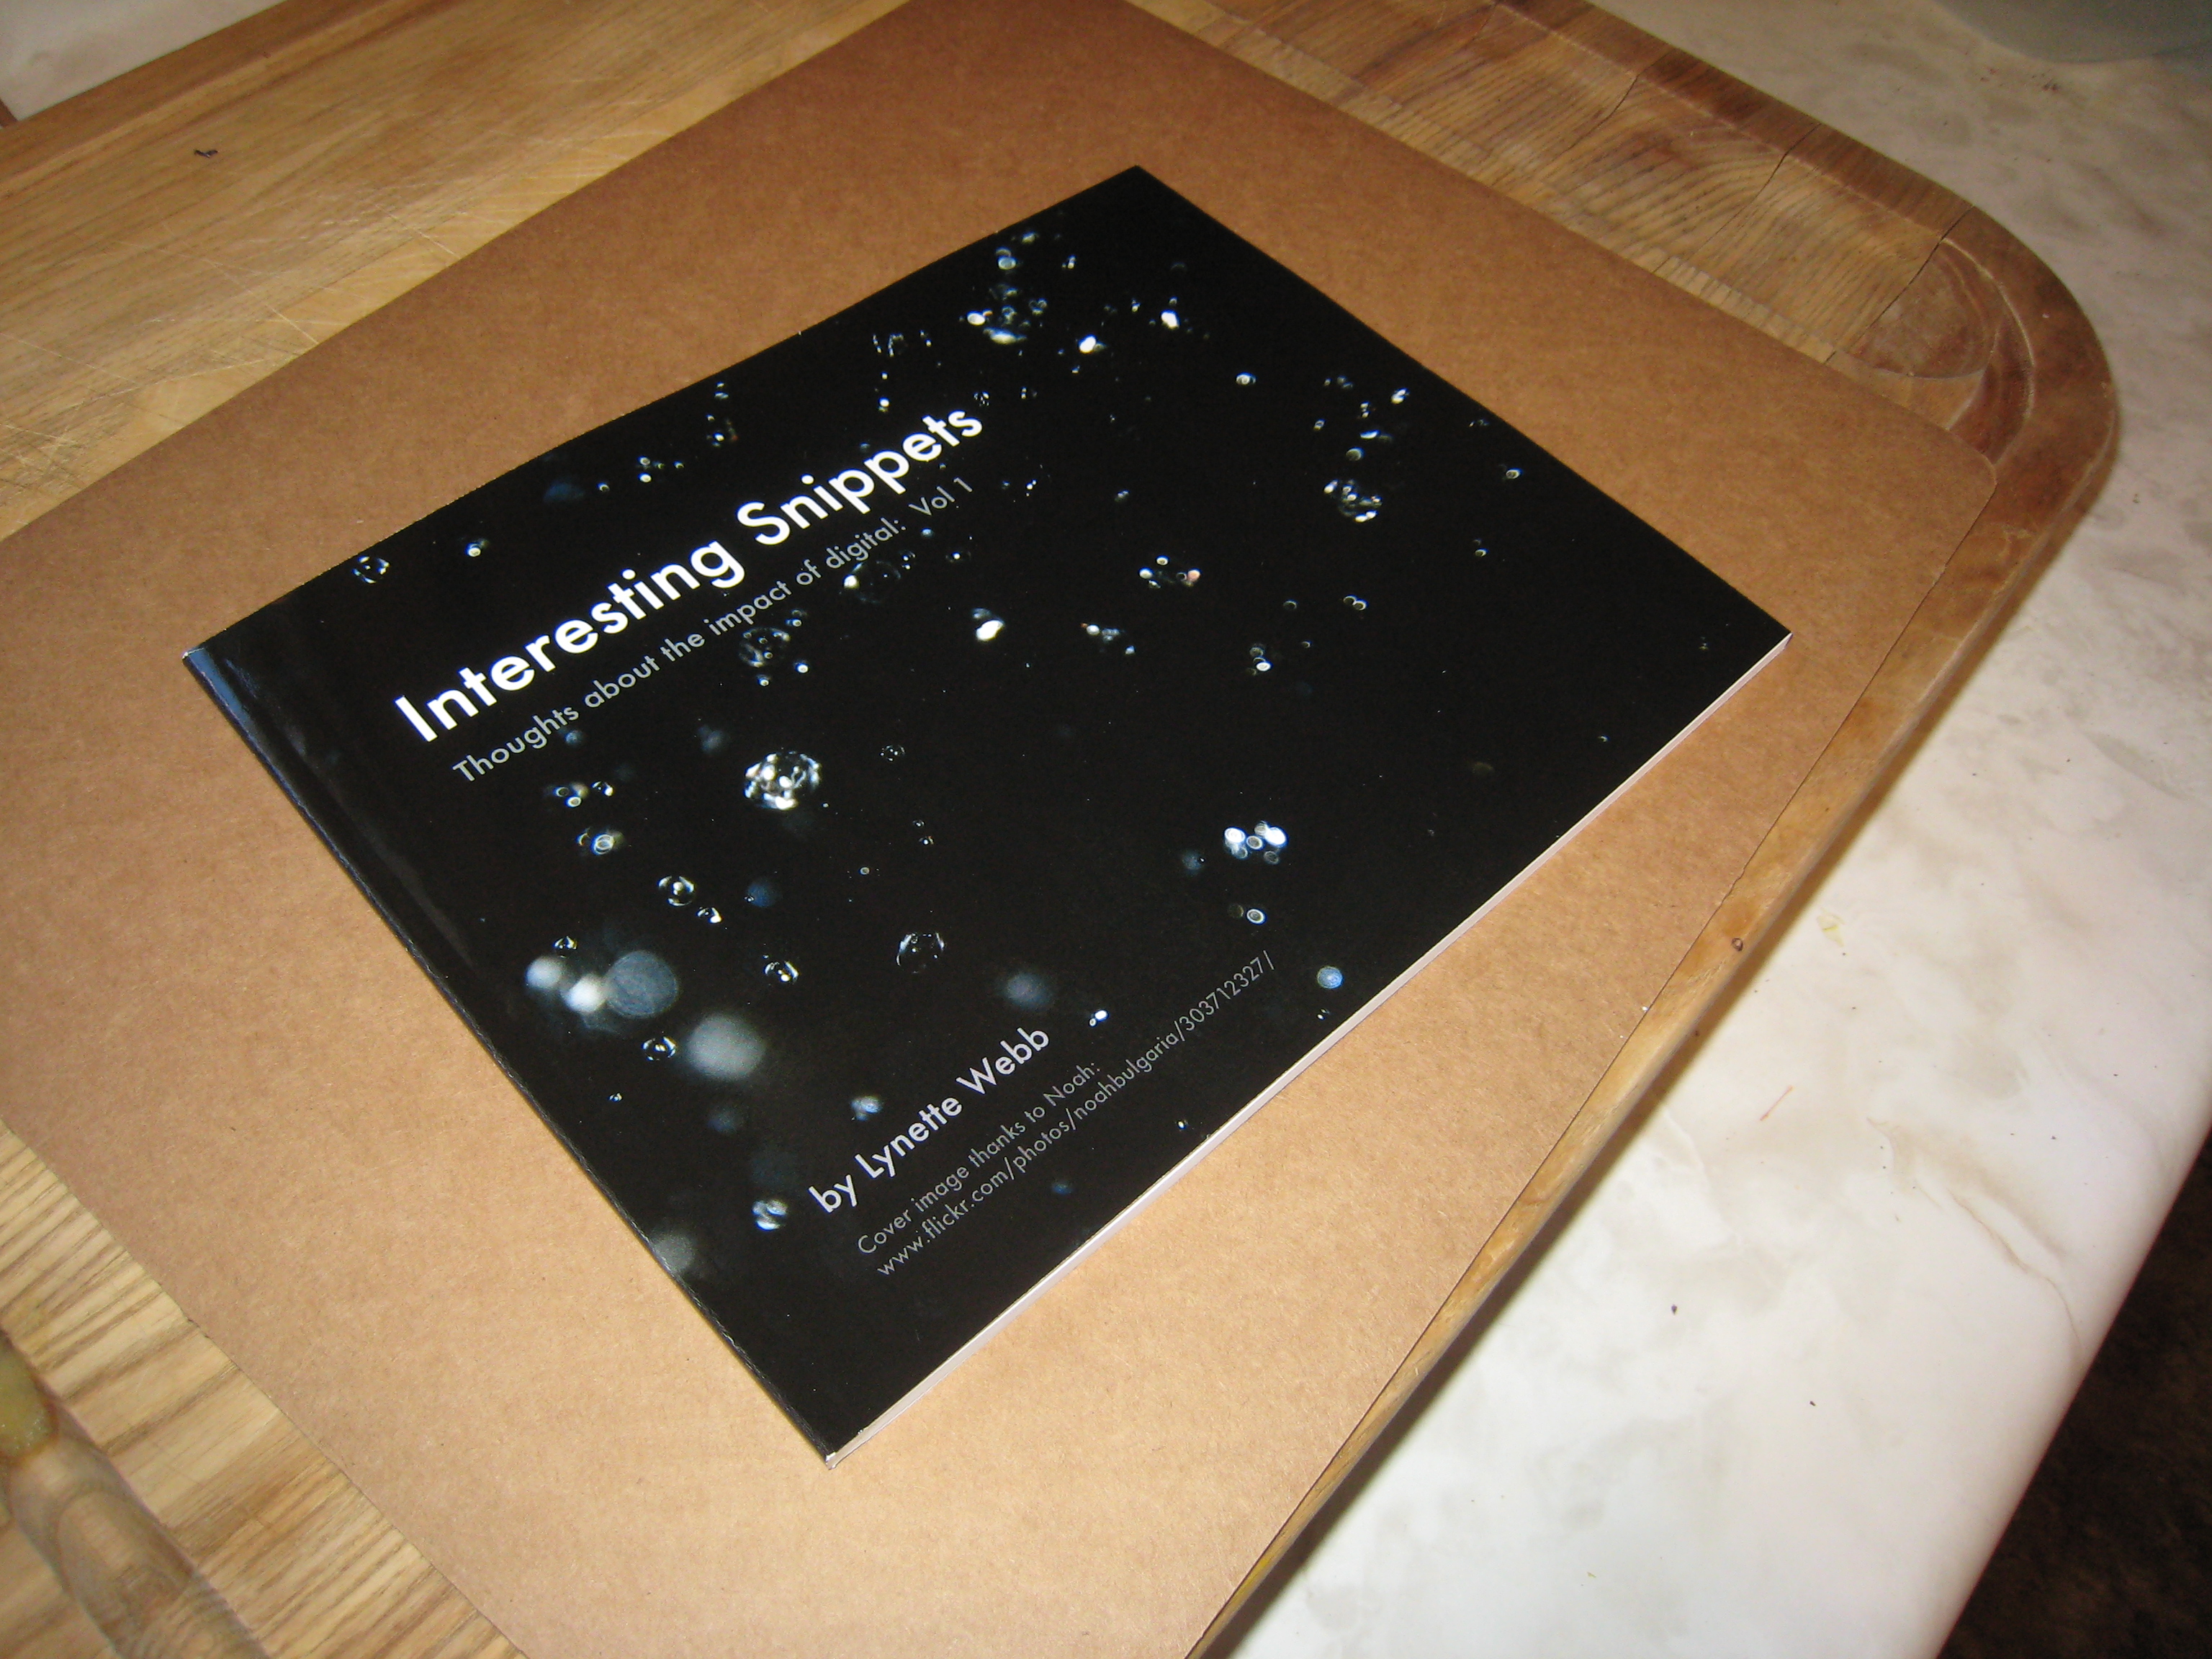
book, wood, gadget, flickr, art, design, shape, lulu